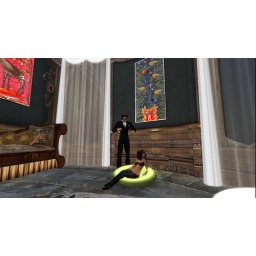
i was sitting in my bedroom and suddenly this man appeared! Good grief!